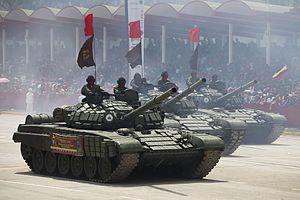
L'Armée vénézuélienne est composée de plusieurs branches :
L'Armée Nationale de la République bolivarienne du Venezuela est l'armée de terre des forces armées vénézuéliennes.